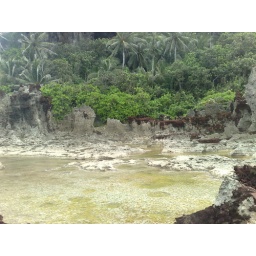
beach near the rock pools